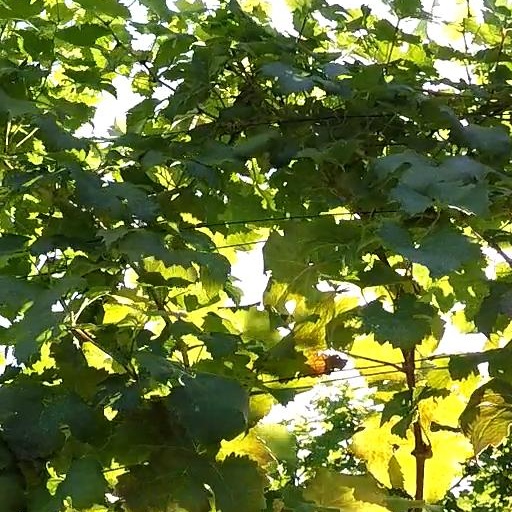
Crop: grape